James Watson (Australian politician)

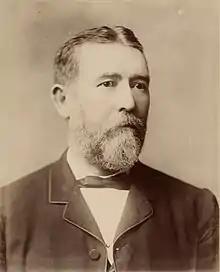

James Watson (17 December 1837 – 30 October 1907) was an Australian politician, Colonial Treasurer of New South Wales 1878 to 1883.